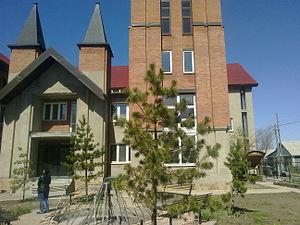
Cet article recense les cathédrales du Kazakhstan.